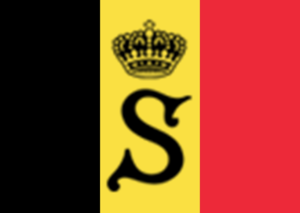
Logo du senat de Belgique sur fond de drapeau Belge